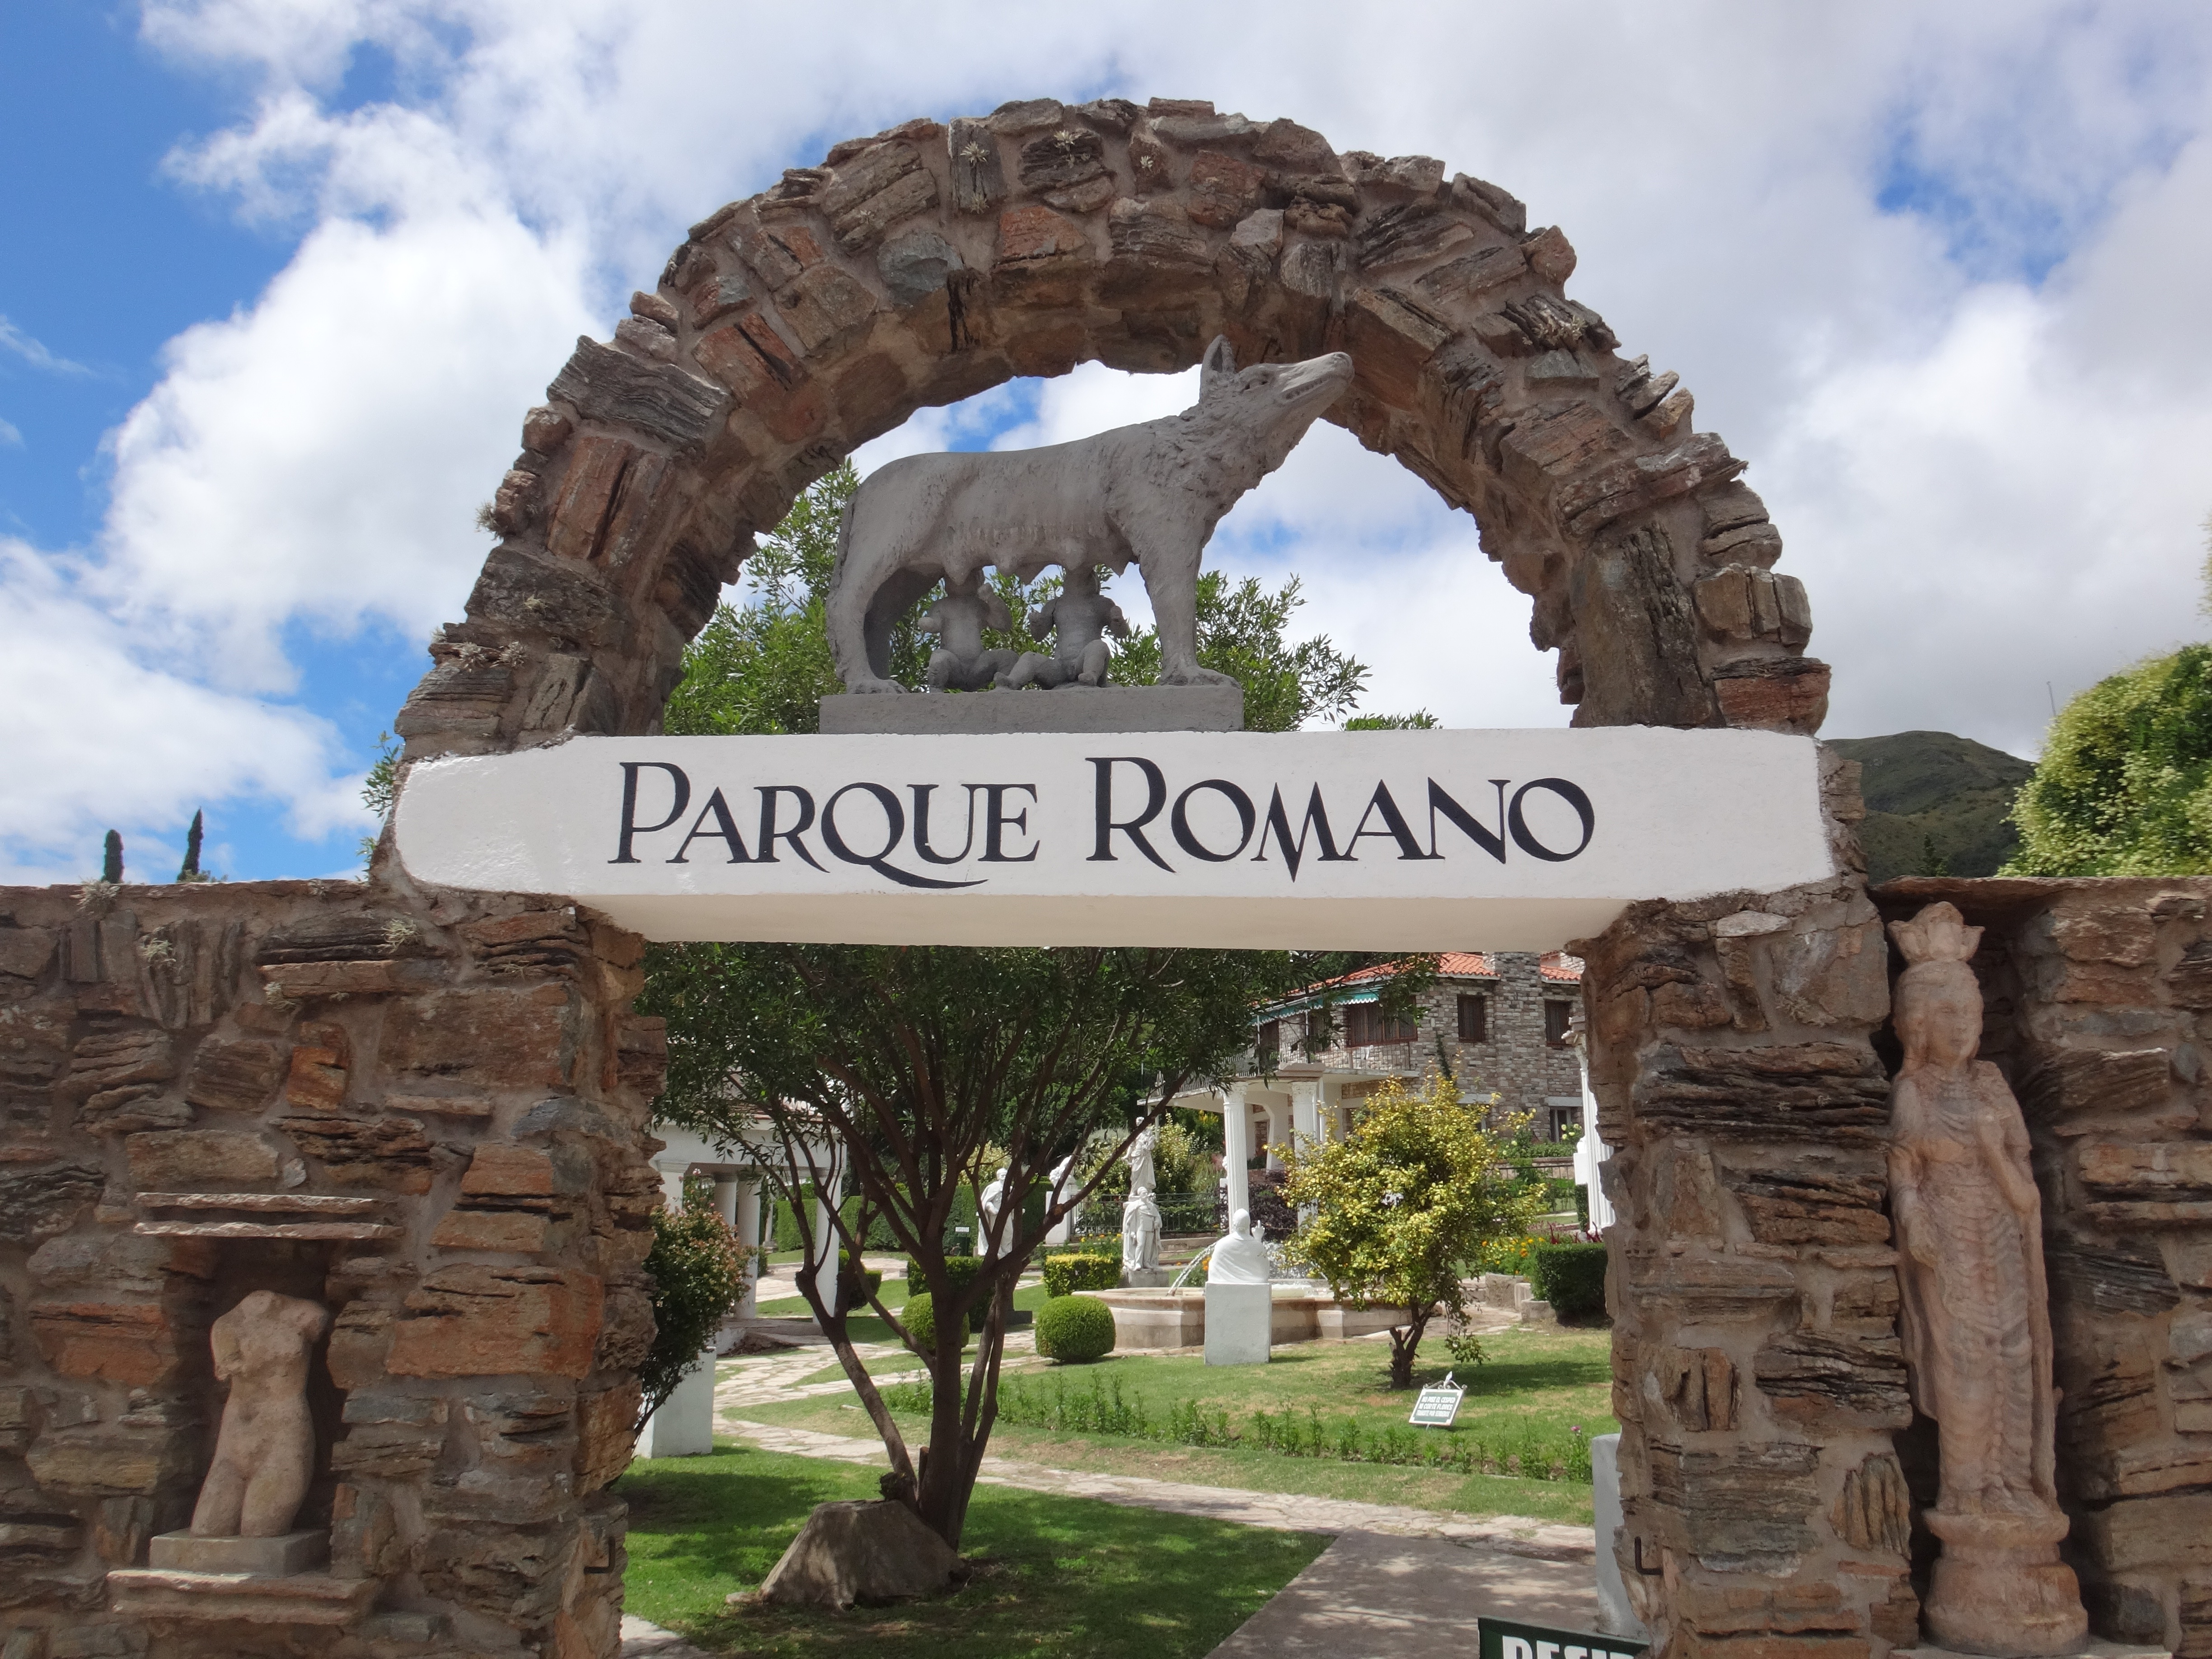
architecture, animal, monument, travel, arch, park, landmark, tourism, sculpture, ruins, ancient history, romulus and remus